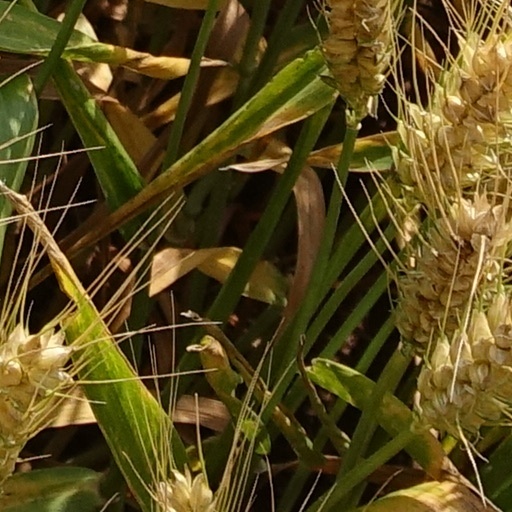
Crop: wheat